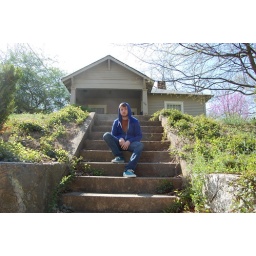
sky in front of the house